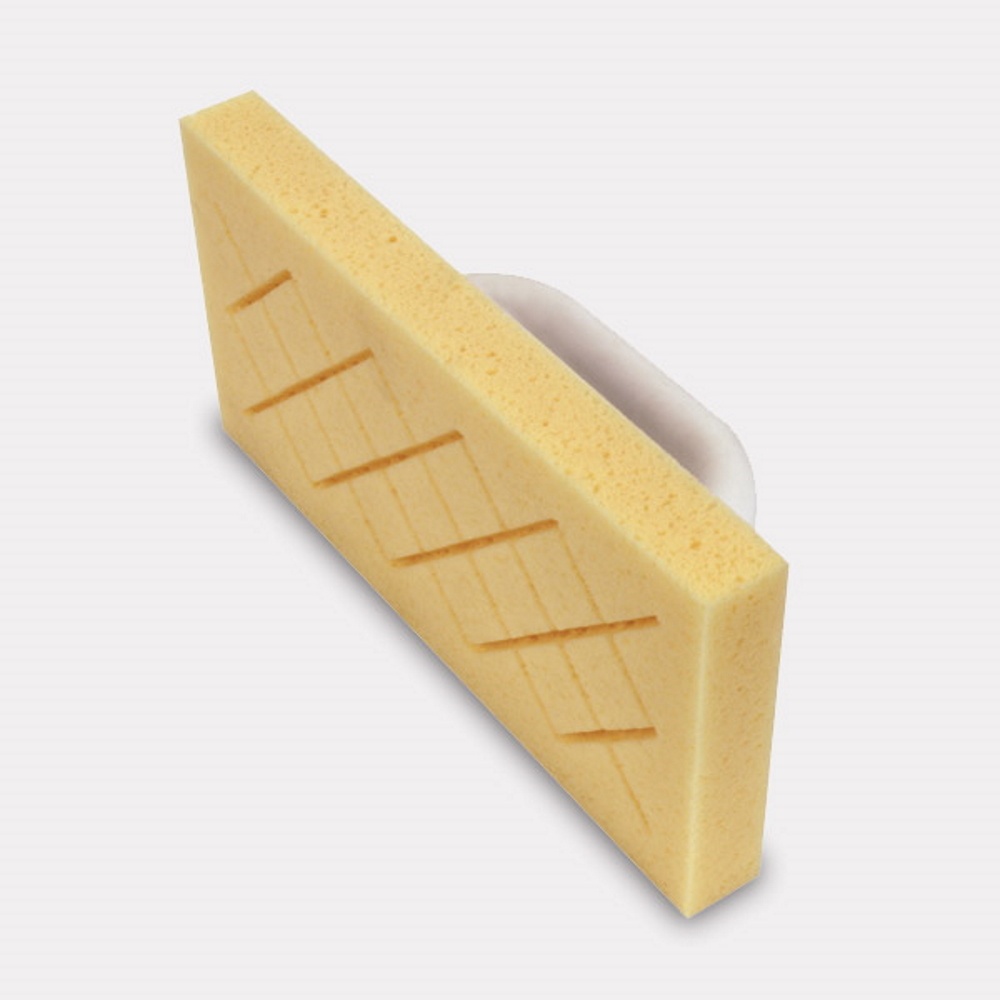
Vitrex Segmented Tile Wash Float
Lightweight Float With Heavy Premium Quality Segmented Foam Sponge For Fast Removal Of Grout Deposits. Ideal For Washing Down Grouted Tiles On Larger Projects Lightweight Heavy Duty Ideal For Washing Down Grouted Tiles On Larger Projects SPECIFICATION Brand Vitrex Unit Length of Piece (mm) 140mm Unit Width of Piece (mm) 281mm Unit Height of Piece (mm) 93mm Unit Weight of Piece (Kg) 0.315kg
Brand: Vitrex
Category: Hardware > Tools > Masonry Tools